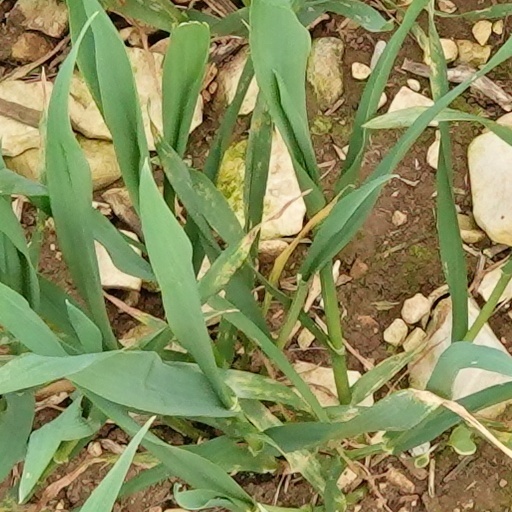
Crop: wheat